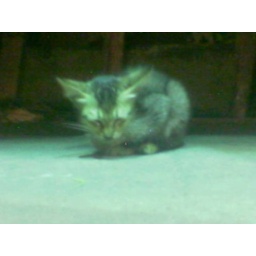
A small kitten i found sleeping in the bus stop which is a mark of someone close to me.